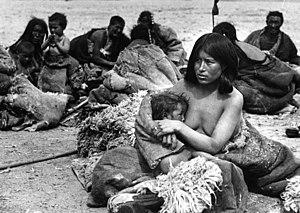
L'expédition allemande au Tibet de 1938-1939, en allemand Deutschen Tibet-Expedition Ernst Schäfer est la première expédition allemande officielle à pénétrer au Tibet et atteindre Lhassa. Dirigée par le scientifique Ernst Schäfer, elle est placée sous le patronage du Reichsführer-SS Heinrich Himmler et l'égide nominale de l'Institut d'anthropologie raciale Ahnenerbe. Elle se déroule de mai 1938 à août 1939. Elle est composée, outre de Schäfer, de Edmund Geer, Ernst Krause, Karl Wienert et Bruno Beger.